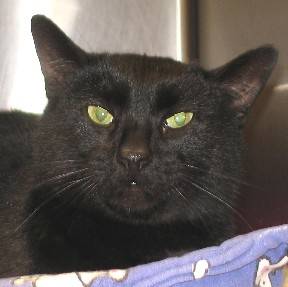
Label: cat